Henry Bard, 1st Viscount Bellomont

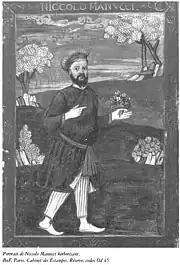
Niccolao Manucci; Bard's secretary, who recorded details of their journey to Iran and India

Despite military defeat, Charles attempted to regain his political position by building a coalition of moderate Parliamentarians and English, Scottish and Irish Royalists. On 8 July 1646, Bard was created Viscount Bellomont and given a commission to raise a regiment of cavalry in Ireland but was captured by the Parliamentarian navy crossing the Irish Sea and held in Plymouth. With the help of his brother Maximilian, he was released in December 1647 after promising to go into exile and not to return without permission. He and his family joined the court of Charles II in The Hague, where he converted to Catholicism.